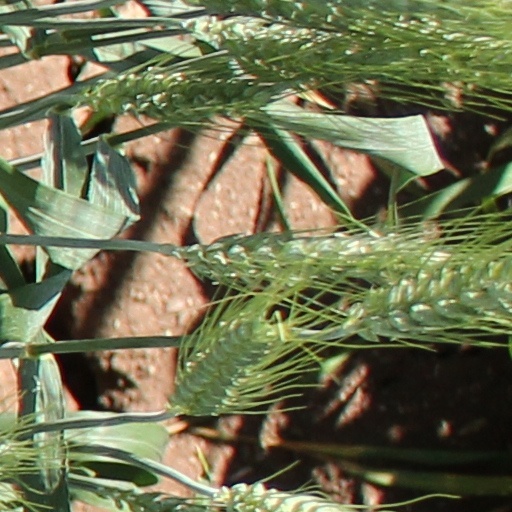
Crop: wheat